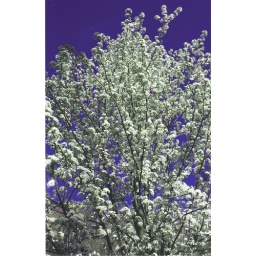
The pear trees in my front yard flower annually, typically at the same time the tulips do.